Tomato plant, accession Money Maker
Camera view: vertical (180 deg); turntable rotation: 300 degrees
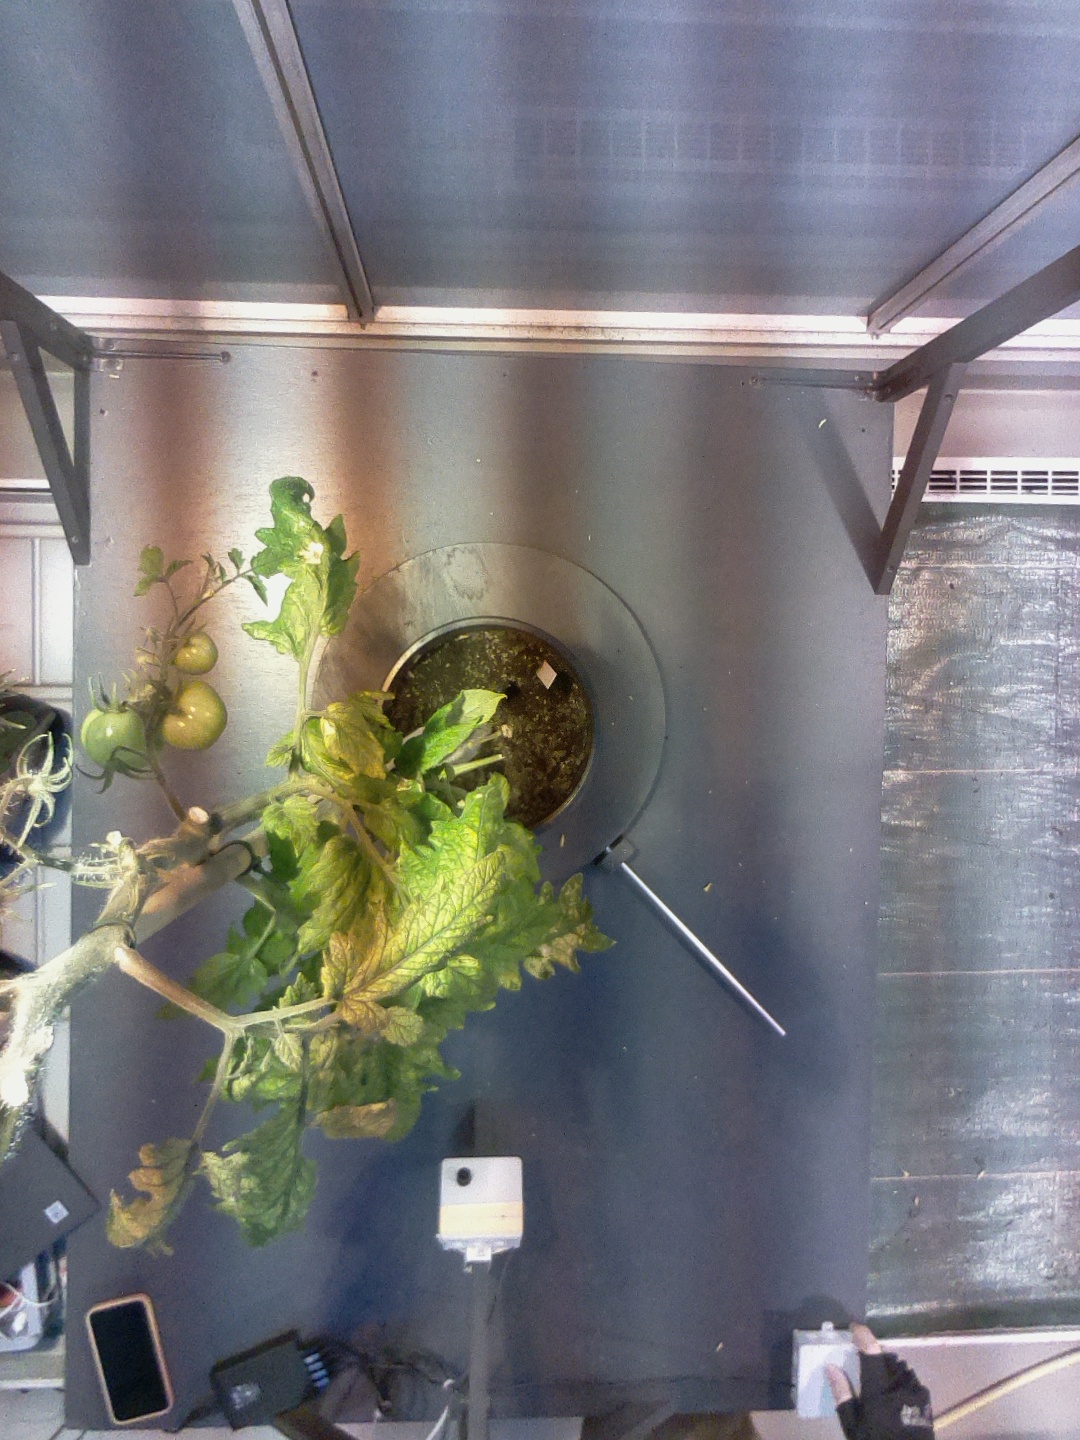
BBCH growth stage 76: 60%-70% of final fruit size